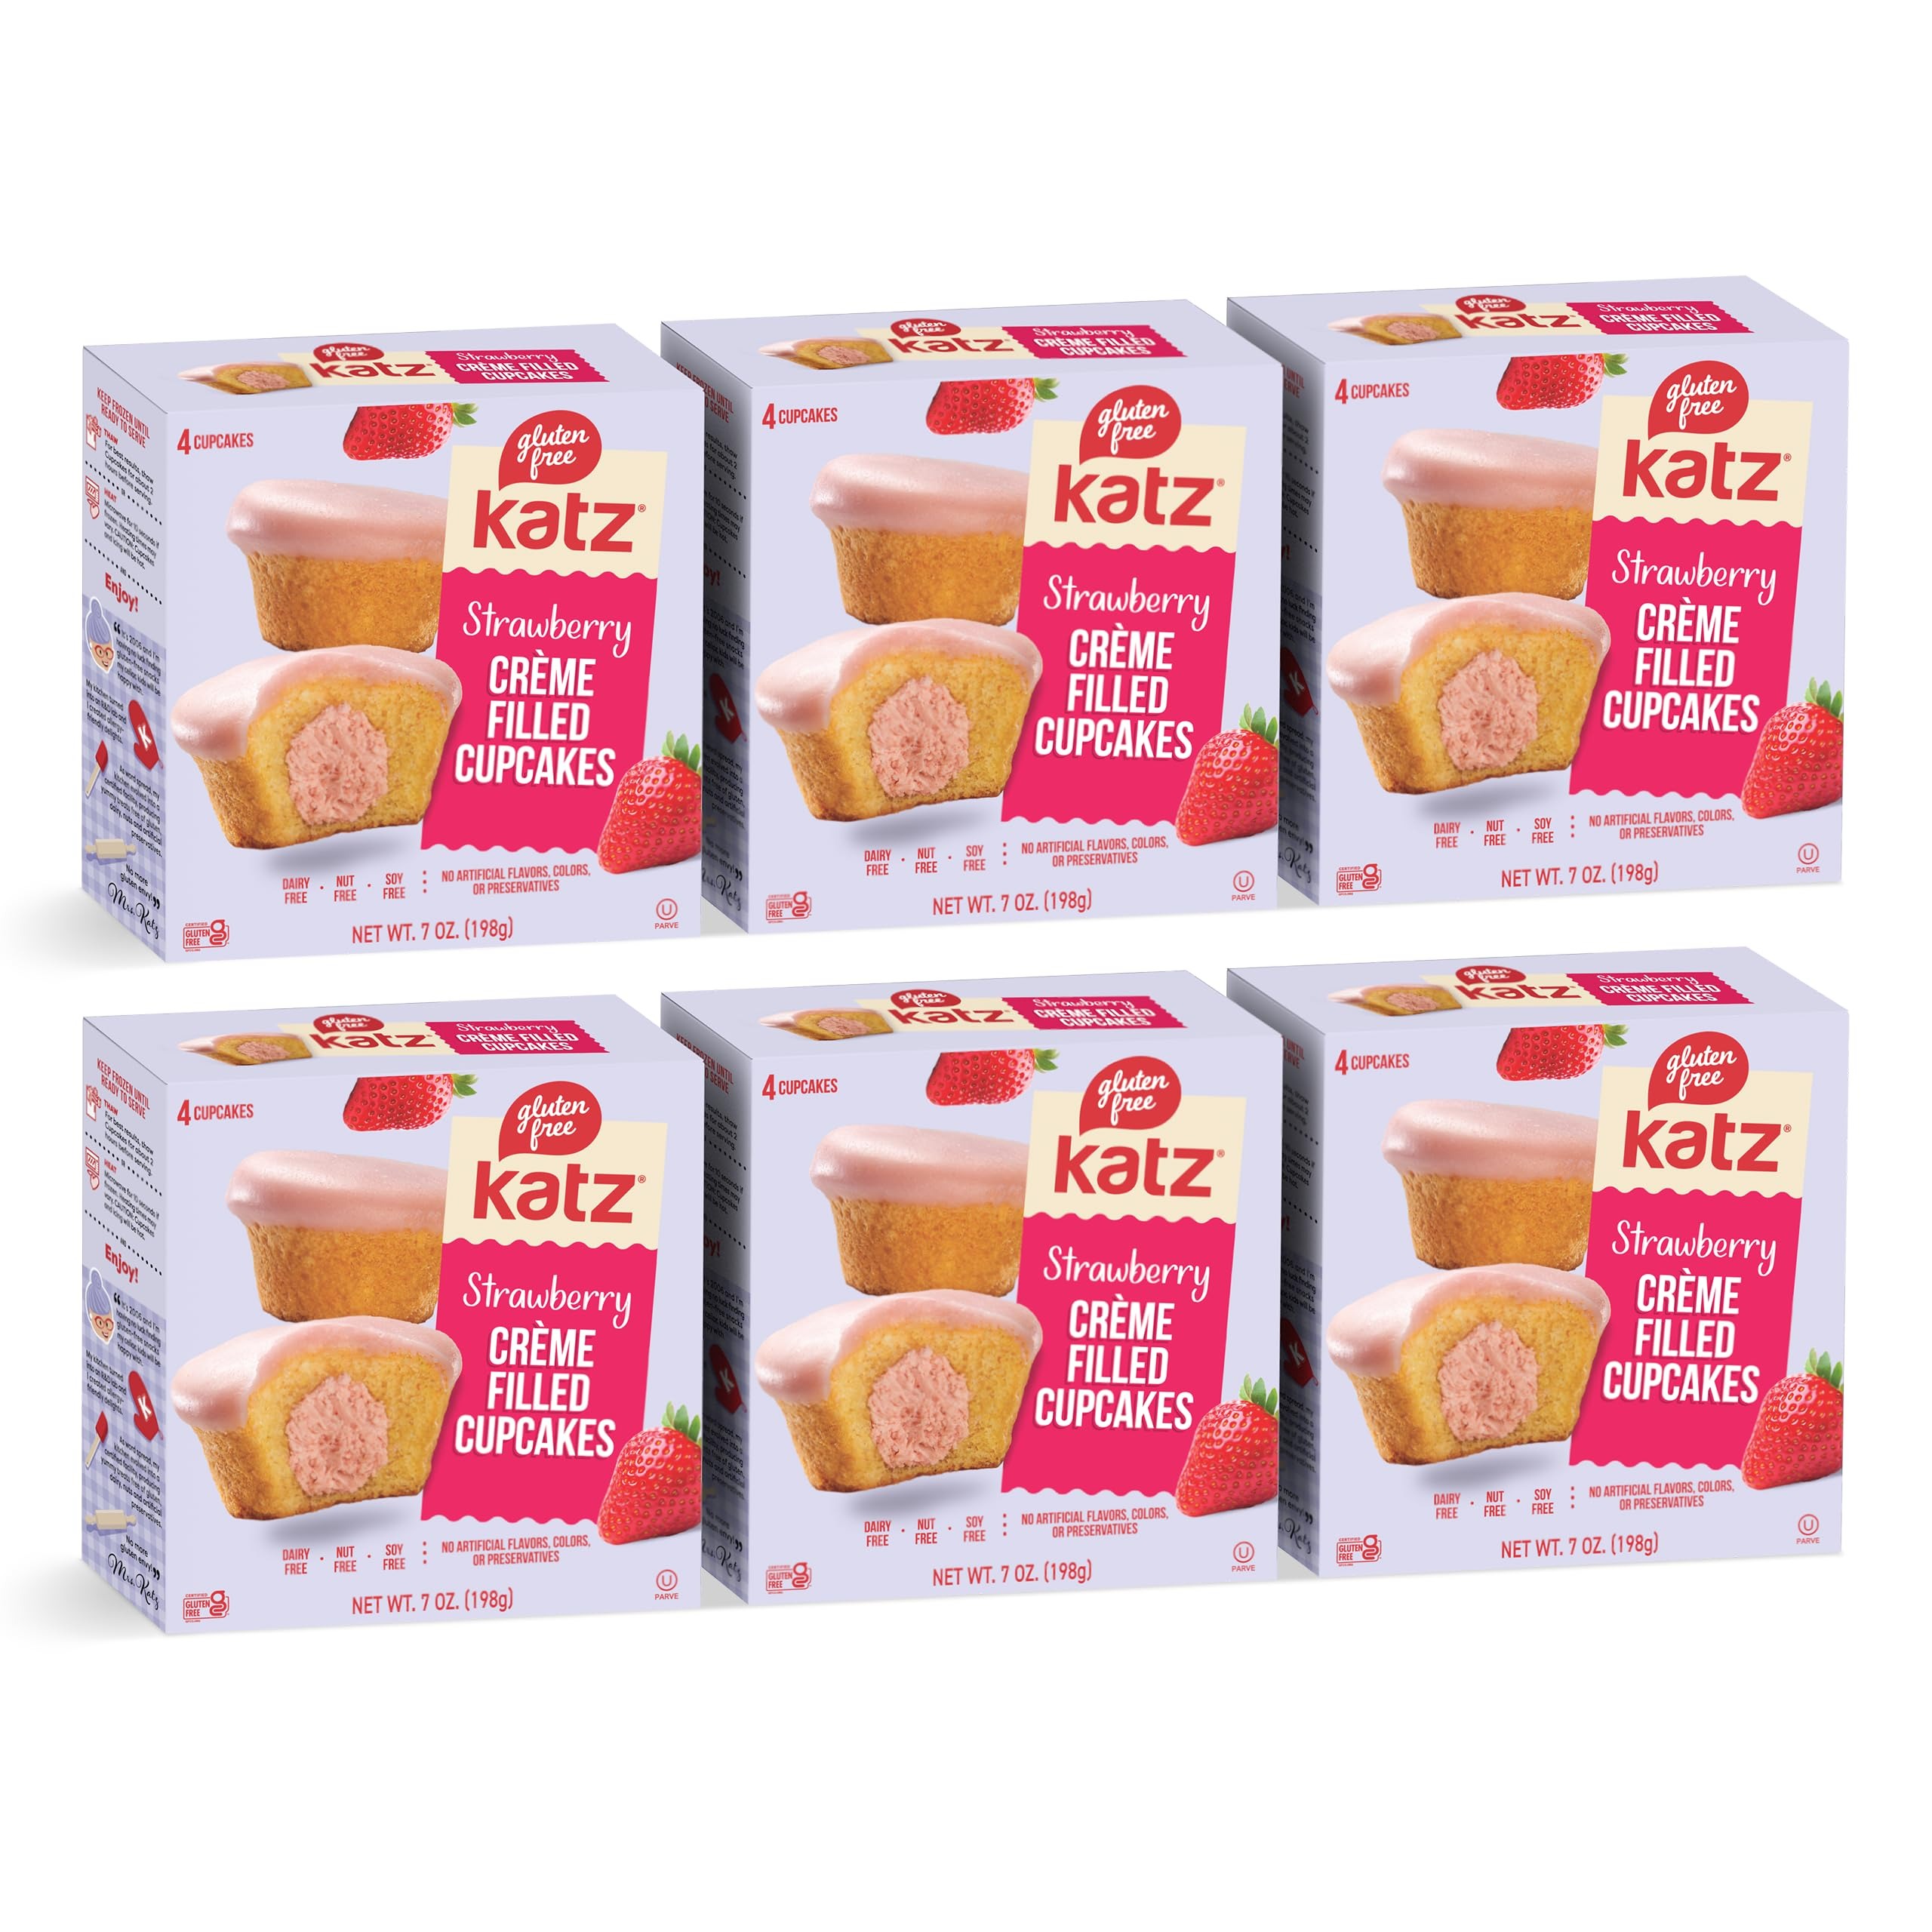
Item Name: Katz Gluten Free Creme Filled Strawberry Cupcake | Dairy Free, Nut Free, Soy Free, Gluten Free | Kosher (6 Pack of 4 Cupcakes, 7.0 Ounce each)
Product Description: New! heavenly strawberry cupcakes explosive fruit flavor made with simple ingredients, including real strawberry puree the perfect kids’ snack adults love too gluten, nut & dairy free free of preservatives take a trip to heaven with mrs katz's newest creation. heavenly strawberry cupcakes are soft, they're moist, and they're packed with explosive fruit flavor. take a bite, and you'll be rewarded with just that subtle hint of tartness wrapping up sweet crème filled cake. made with real strawberry puree, we give you supreme taste with no chemical additives or preservatives to nail that perfect treat!
Value: 42.0
Unit: Ounce

Price: 37.61